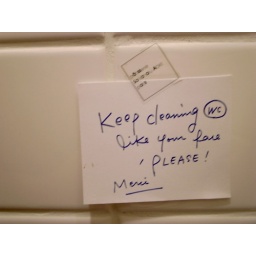
cute sign in the washroom